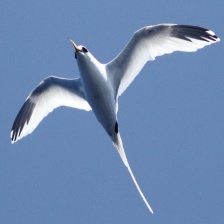
Species: WHITE TAILED TROPIC
Scientific name: PHAETHON LEPTURUS